George Wallis

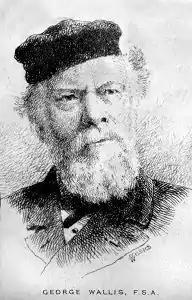
Self-portrait

George Wallis (8 June 1811 – 24 October 1891) was an English artist, art educator, and museum curator. He was the first Keeper of Fine Art Collection at South Kensington Museum (later the Victoria & Albert Museum) in London.